Tarek al-Zumar

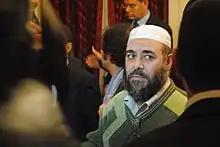
Tarek al-Zumar

Tarek al-Zumar is an Egyptian Islamist politician and the secretary-general of the Building and Development Party. The party has a non-political wing named al-Gama'a al-Islamiyya. Al-Zumar was a member of Egyptian Islamic Jihad. His cousin is Aboud El Zomor, who was imprisoned along with him.